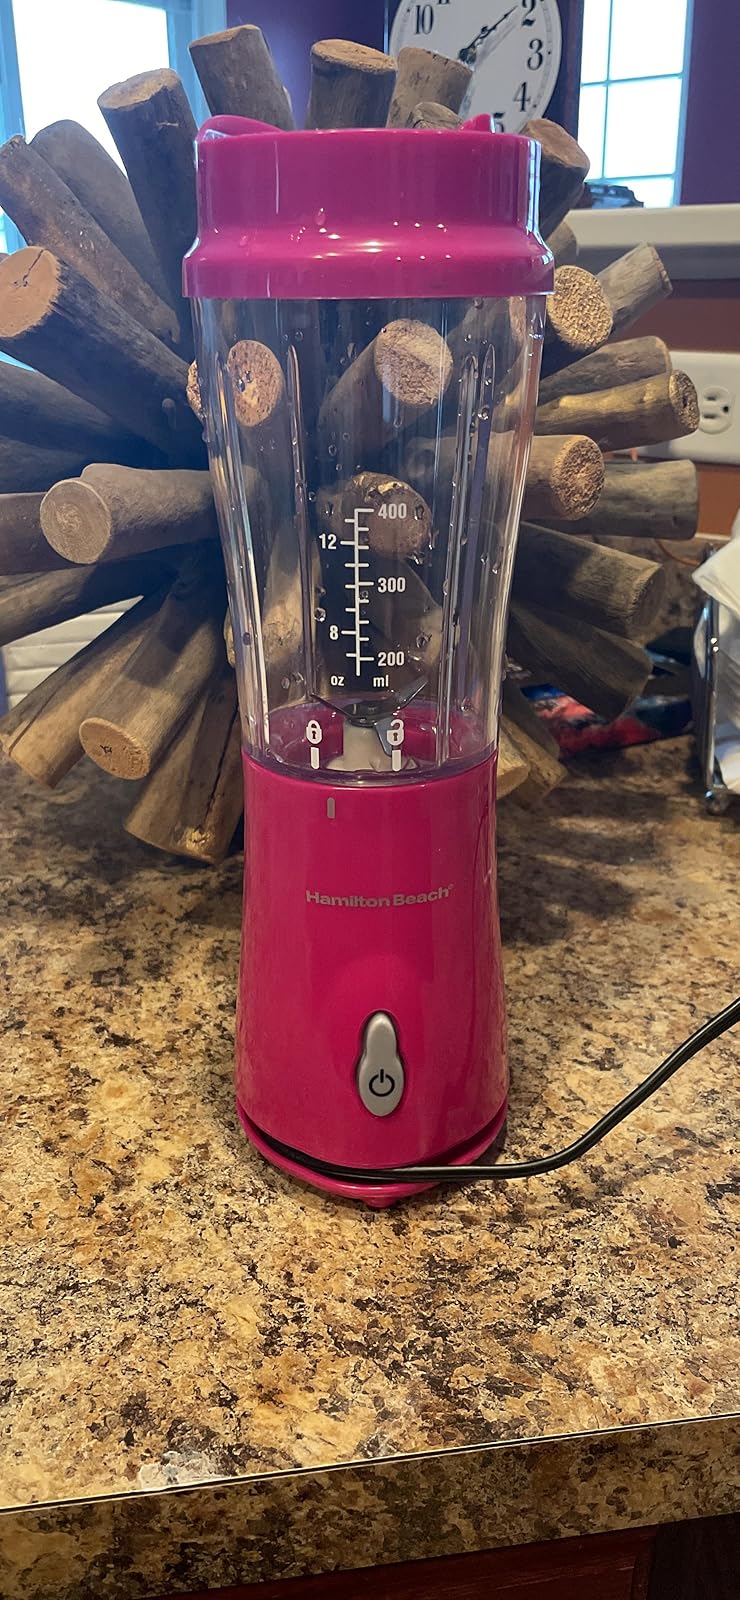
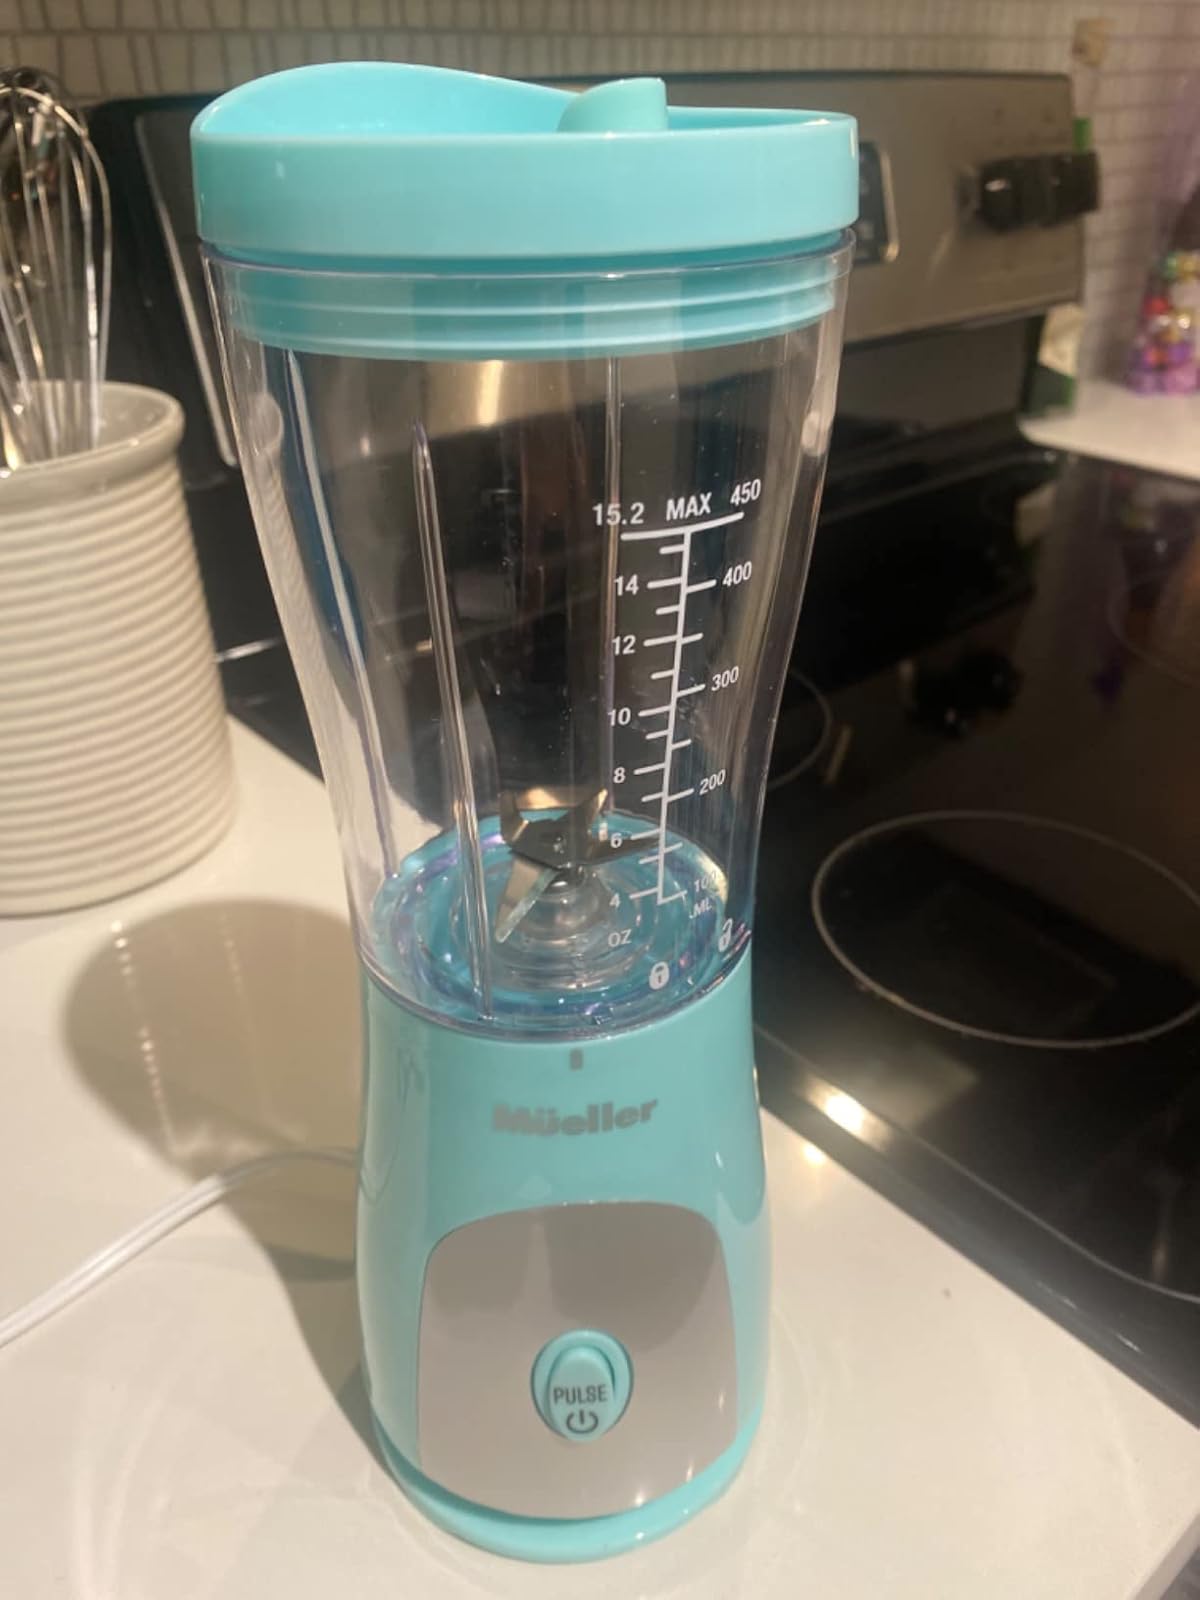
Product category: items_blender
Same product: no